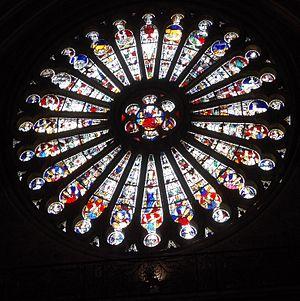
Angers (Maine-et-Loire, France), cathédrale St Maurice, rose du transept sud, réalisée par le maître-verrier André ROBIN au milieu du XVe siècle, et représentant le Christ en majesté entouré d'anges musiciens, les vieillards de l'Apocalypse, et les douze signes du zodiaque.